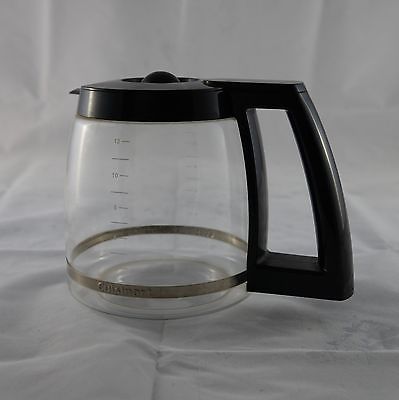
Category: coffee maker